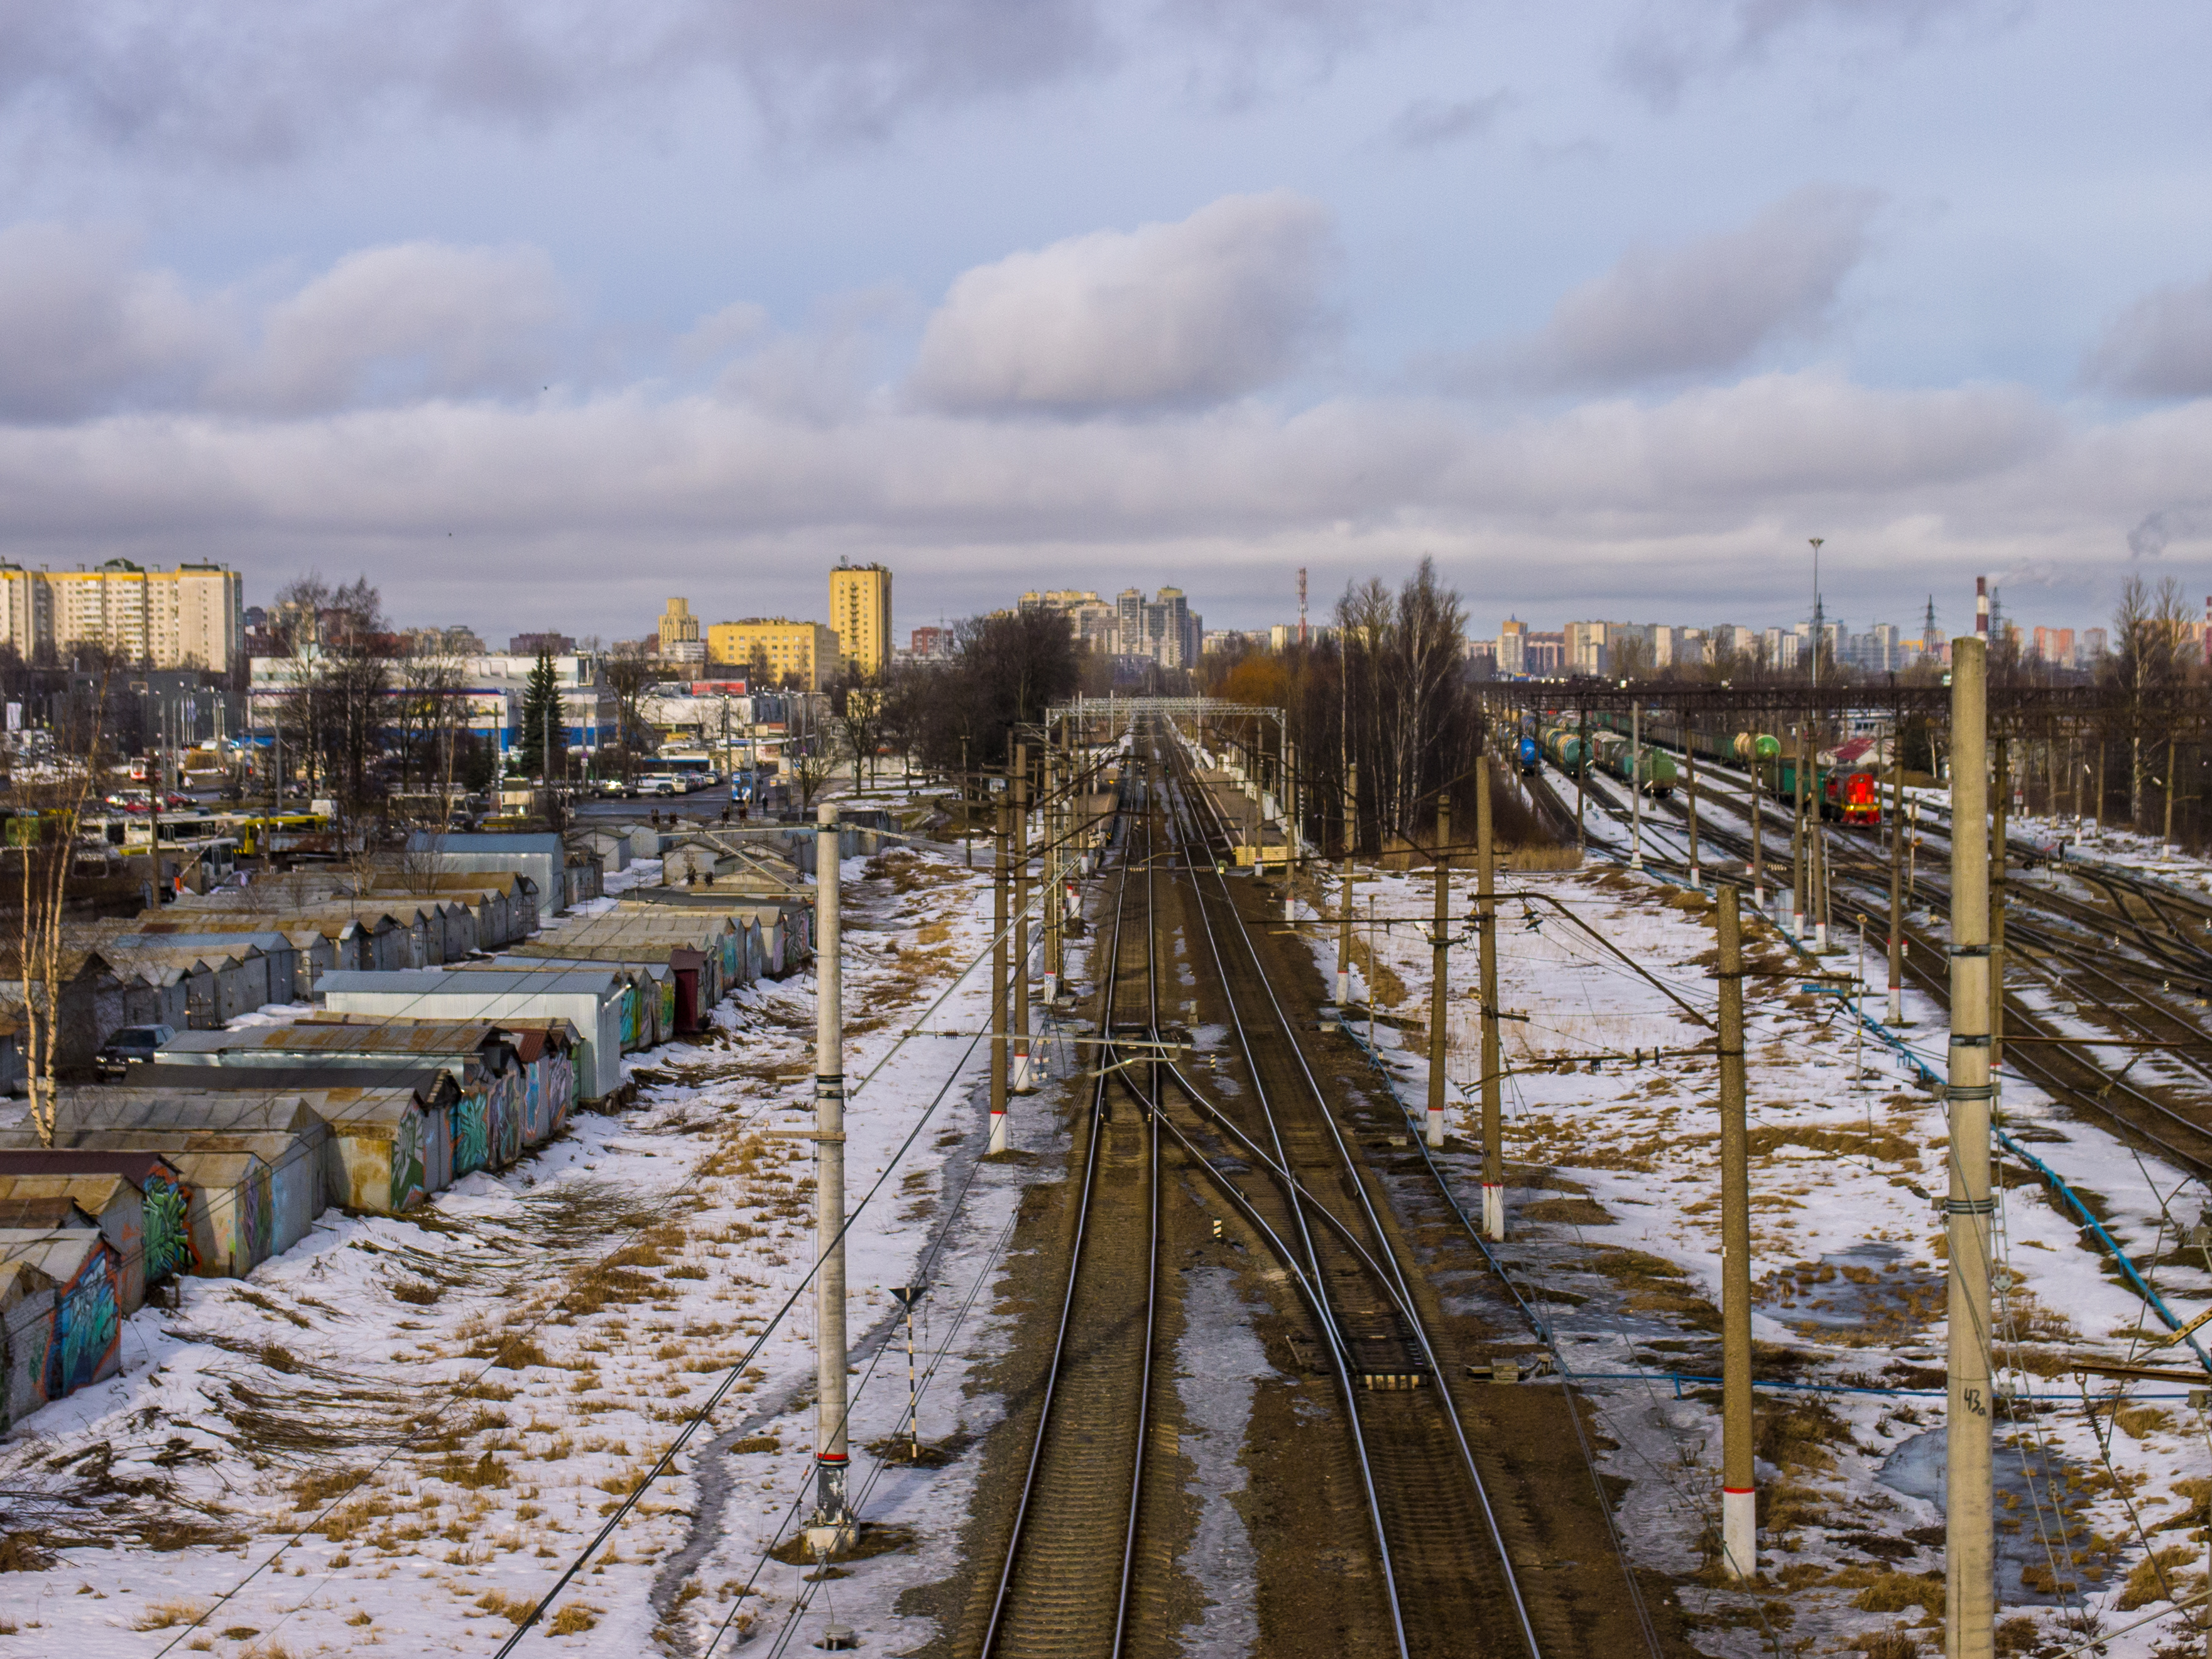
images, cloud, sky, daytime, plant, building, street light, snow, tree, track, vehicle, freezing, thoroughfare, landscape, road, urban design, rural area, electricity, railway, city, rolling, horizon, grass, winter, suburb, public transport, road surface, pole, evening, cityscape, metal, public utility, street, roof, tower block, mixed use, asphalt, precipitation, transport, soil, skyline